List of sieges of Constantinople

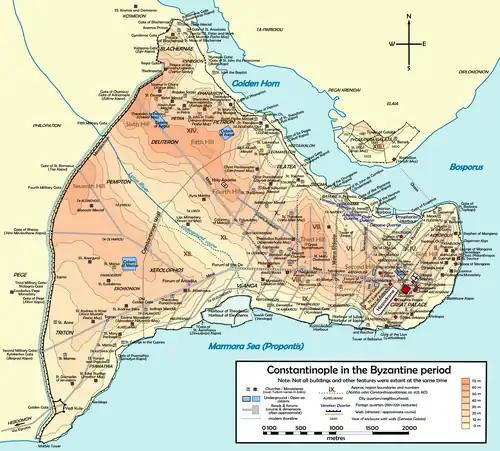
Topographical map of Constantinople during the Byzantine period, corresponding to the modern-day Fatih district of Istanbul. The city was known as Byzantium under Roman Empire.

Constantinople (part of modern Istanbul, Turkey) was built on the land that links Europe to Asia through Bosporus and connects the Sea of Marmara and the Black Sea. As a transcontinental city within the Silk Road, Constantinople had a strategic value for many empires and kingdoms who tried to conquer it throughout history.